Architecture of Telangana

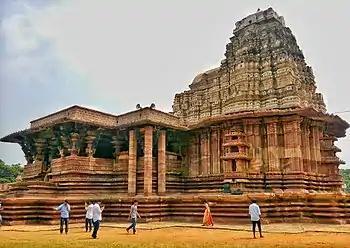
The Ramappa Temple was built by the Kakatiyas, c. 1213

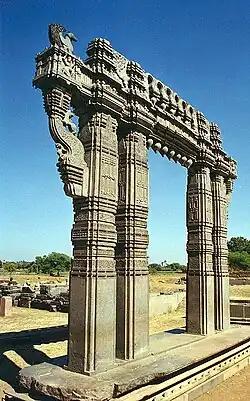
Kakatiya Kala Thoranam

The architecture of Telangana dates back over two thousand years. The Indian state of Telangana is in the Deccan plateau, bordering the coastal plain of Andhra Pradesh. It has produced regional variants of wider styles of Indian architecture, both in Hindu temple architecture and Indo-Islamic architecture.